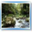
Label: forest